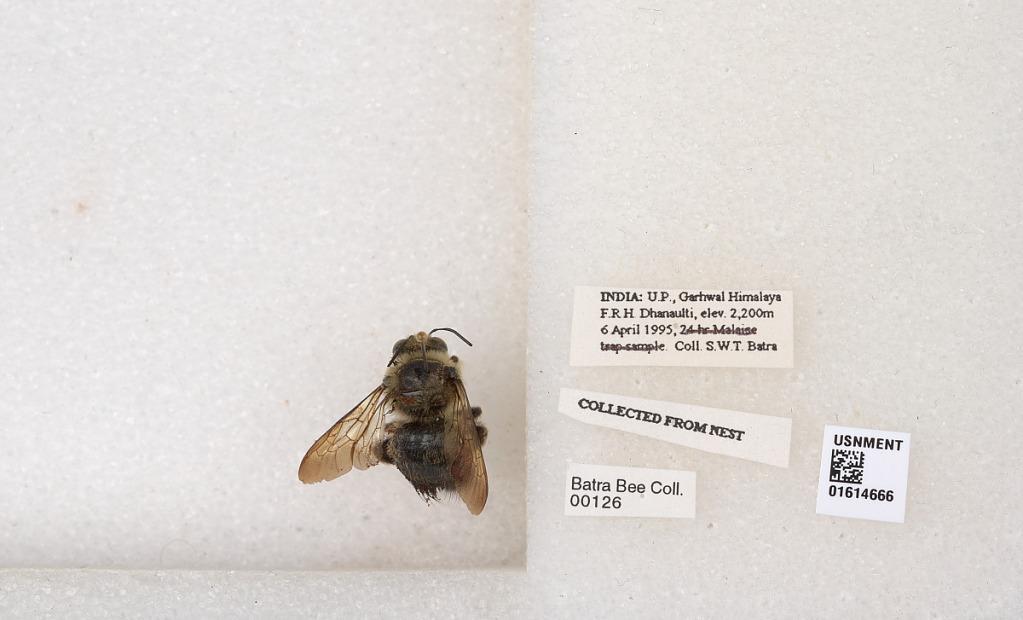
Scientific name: Xylocopa
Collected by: S. Batra
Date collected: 1995-4-6
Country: India
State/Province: Uttarakhand
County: Tehri Garhwal
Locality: U.P., Himalaya, F.R.H. Dhanaulti